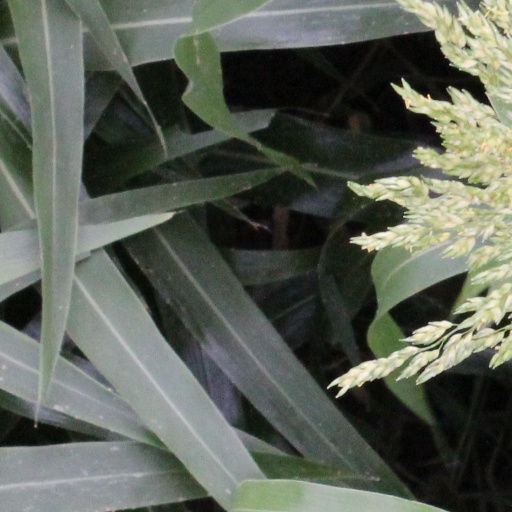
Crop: sorghum